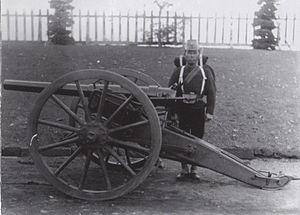
L'utilisation de l'artillerie au Japon a commencé au cours de la période Sengoku au XVIᵉ siècle et s'est développée jusqu'à nos jours.